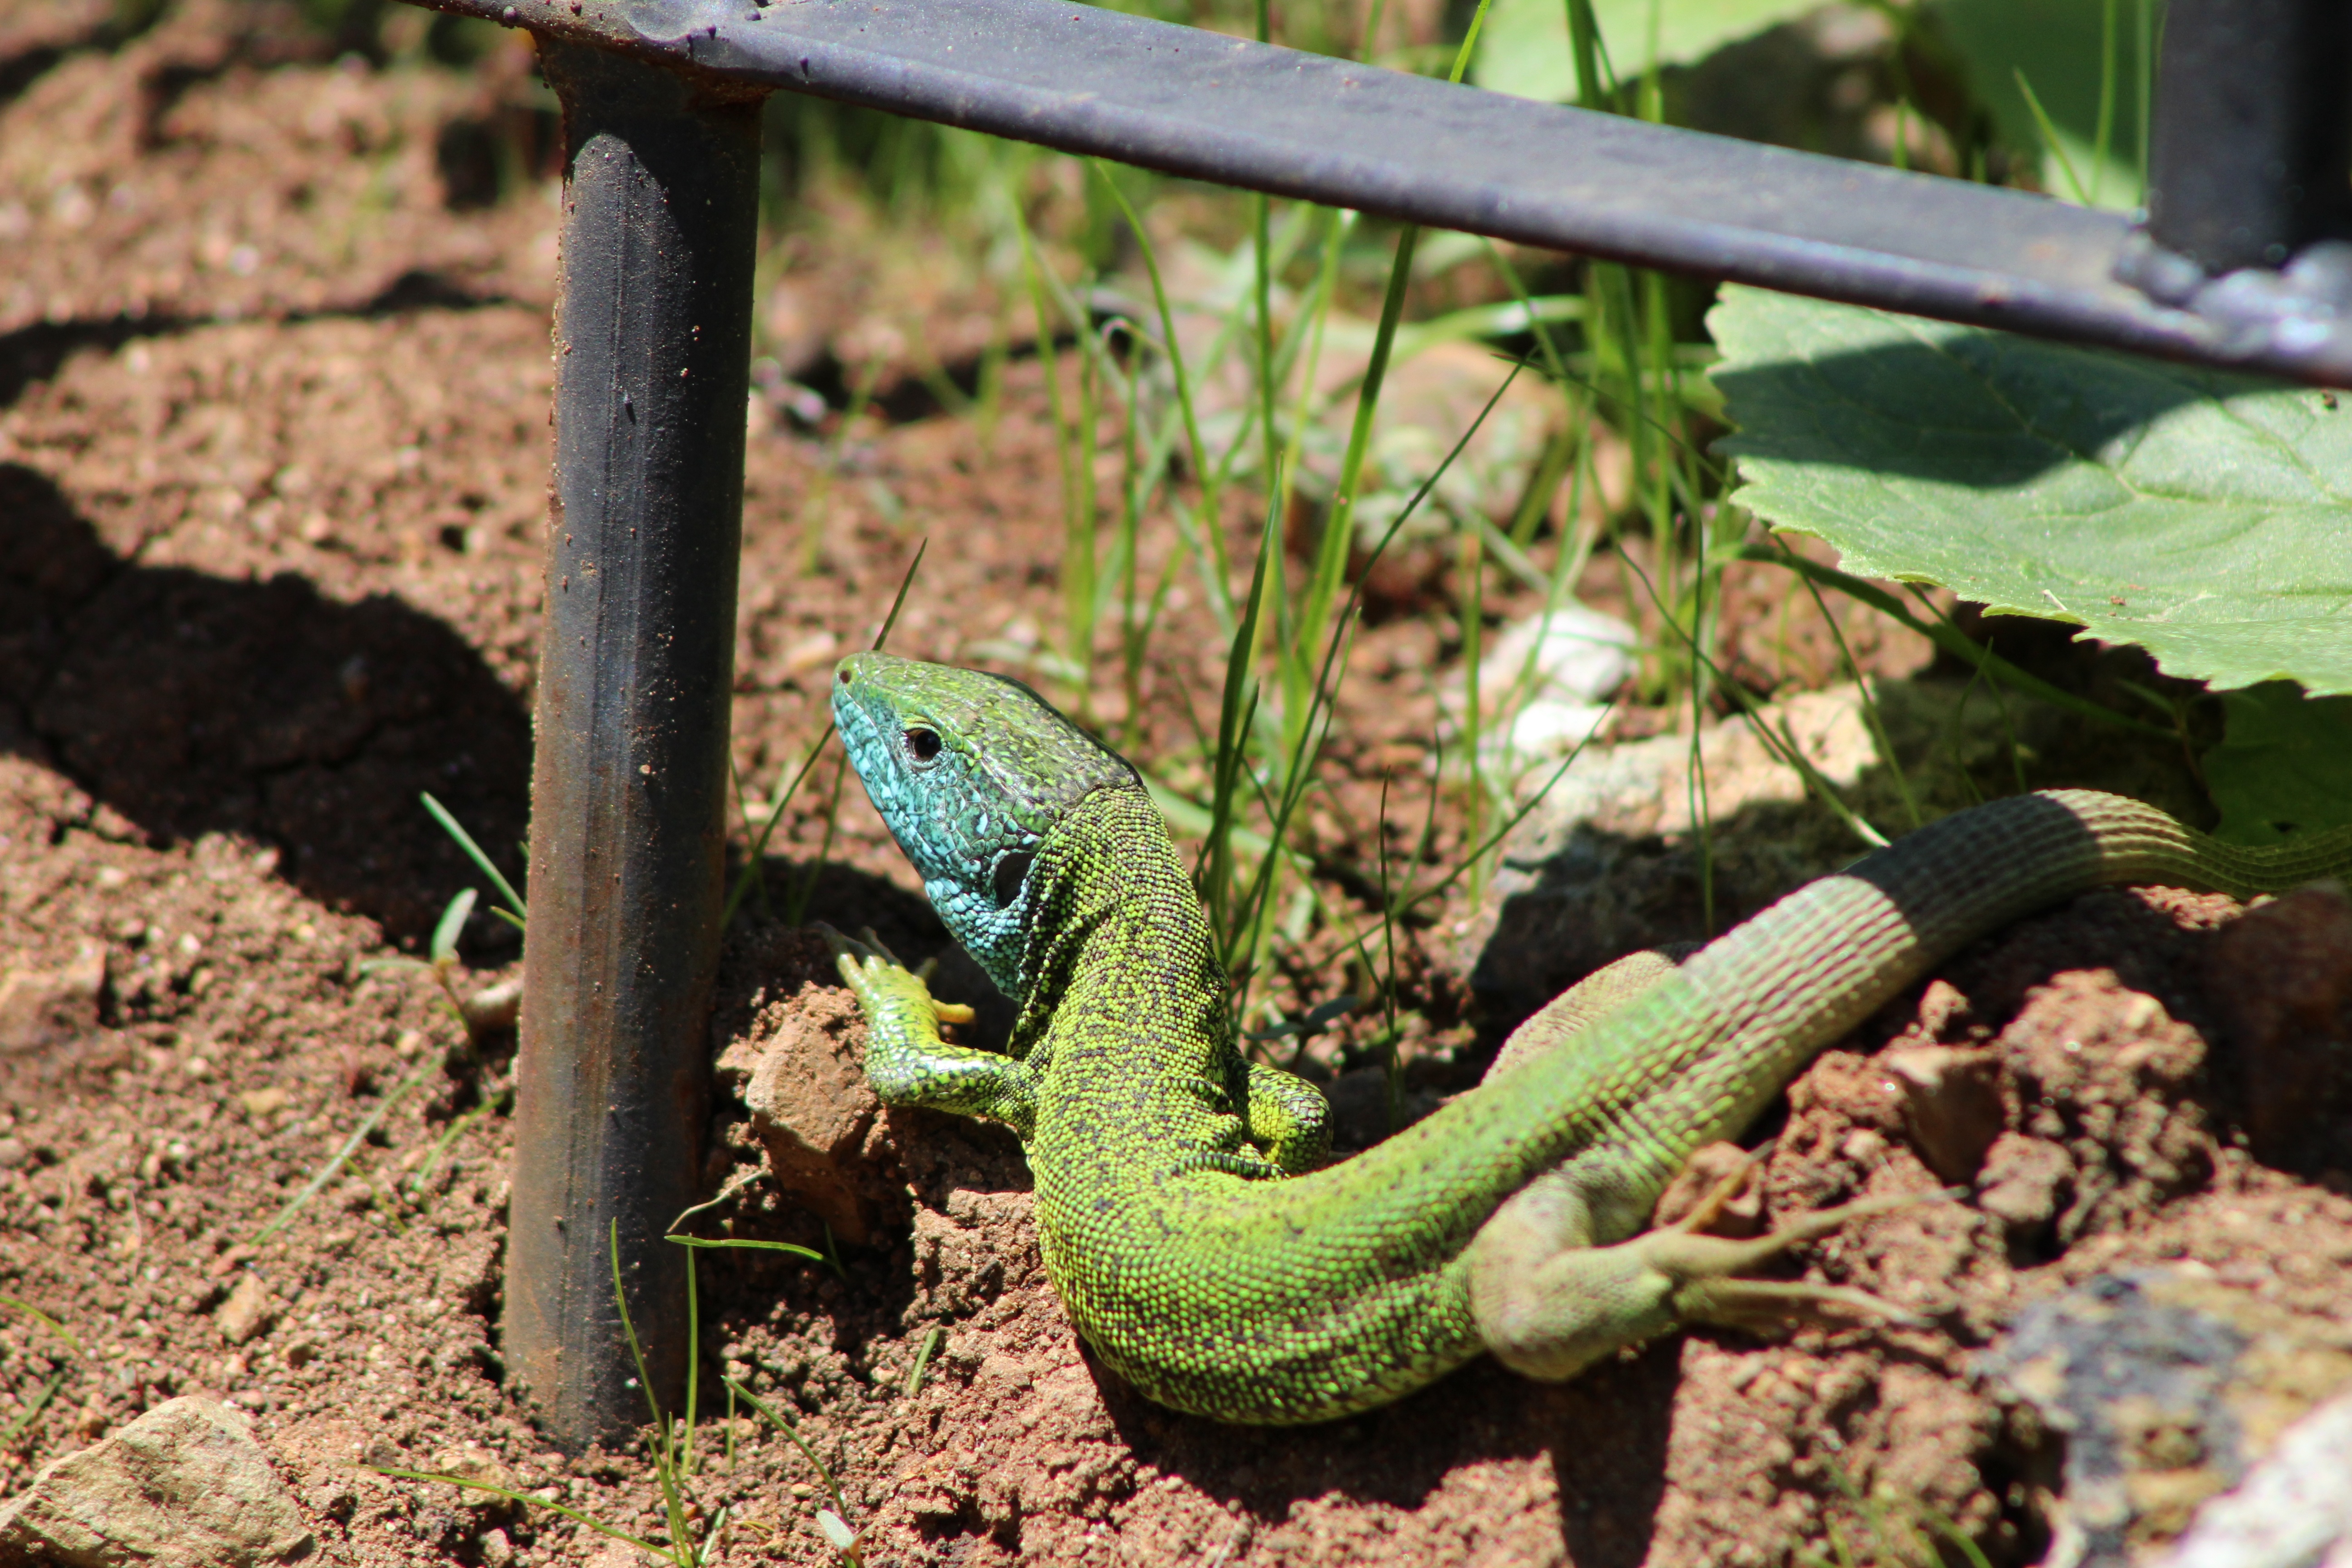
wildlife, green, reptile, fauna, lizard, green lizard, vertebrate, reptilian, serpent, lacerta, scaled reptile, lacertidae